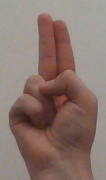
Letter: taa